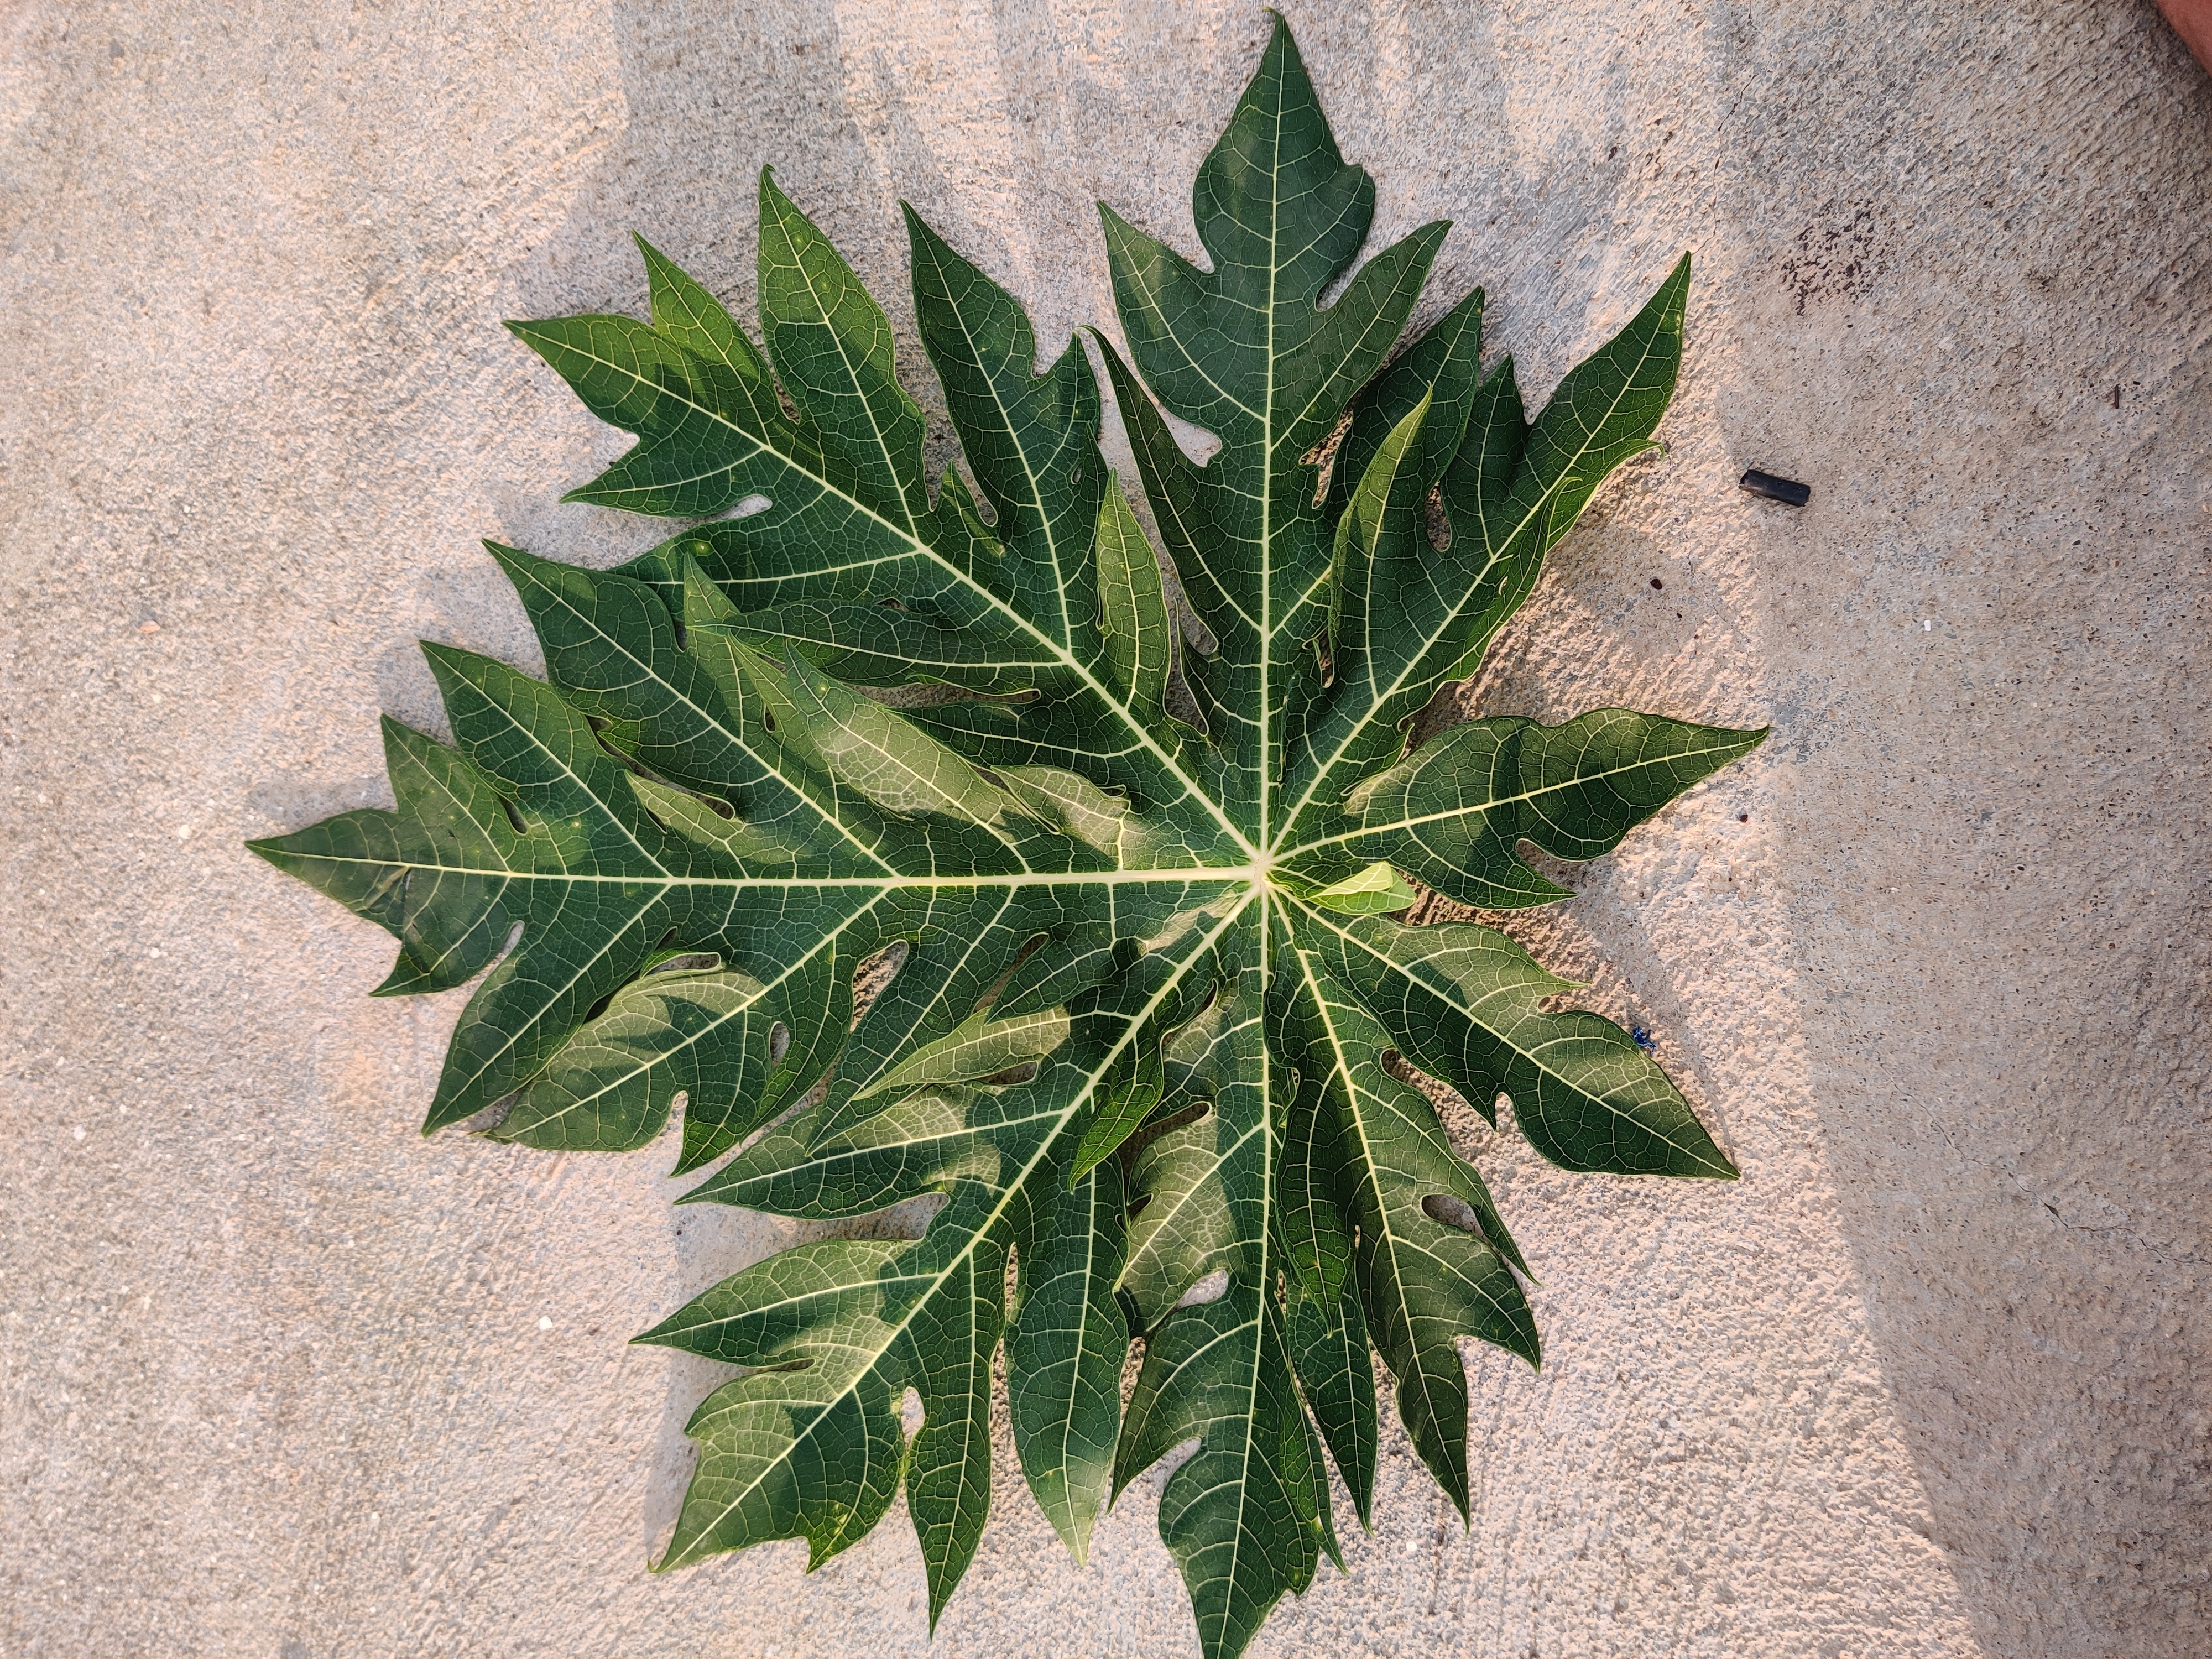
Plant: Papaya